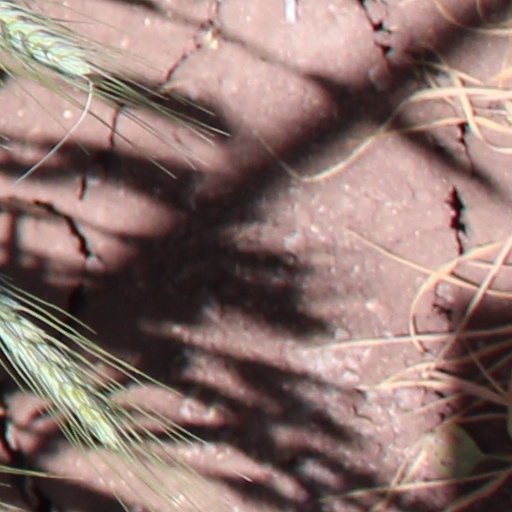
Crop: wheat